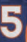
Number: 5